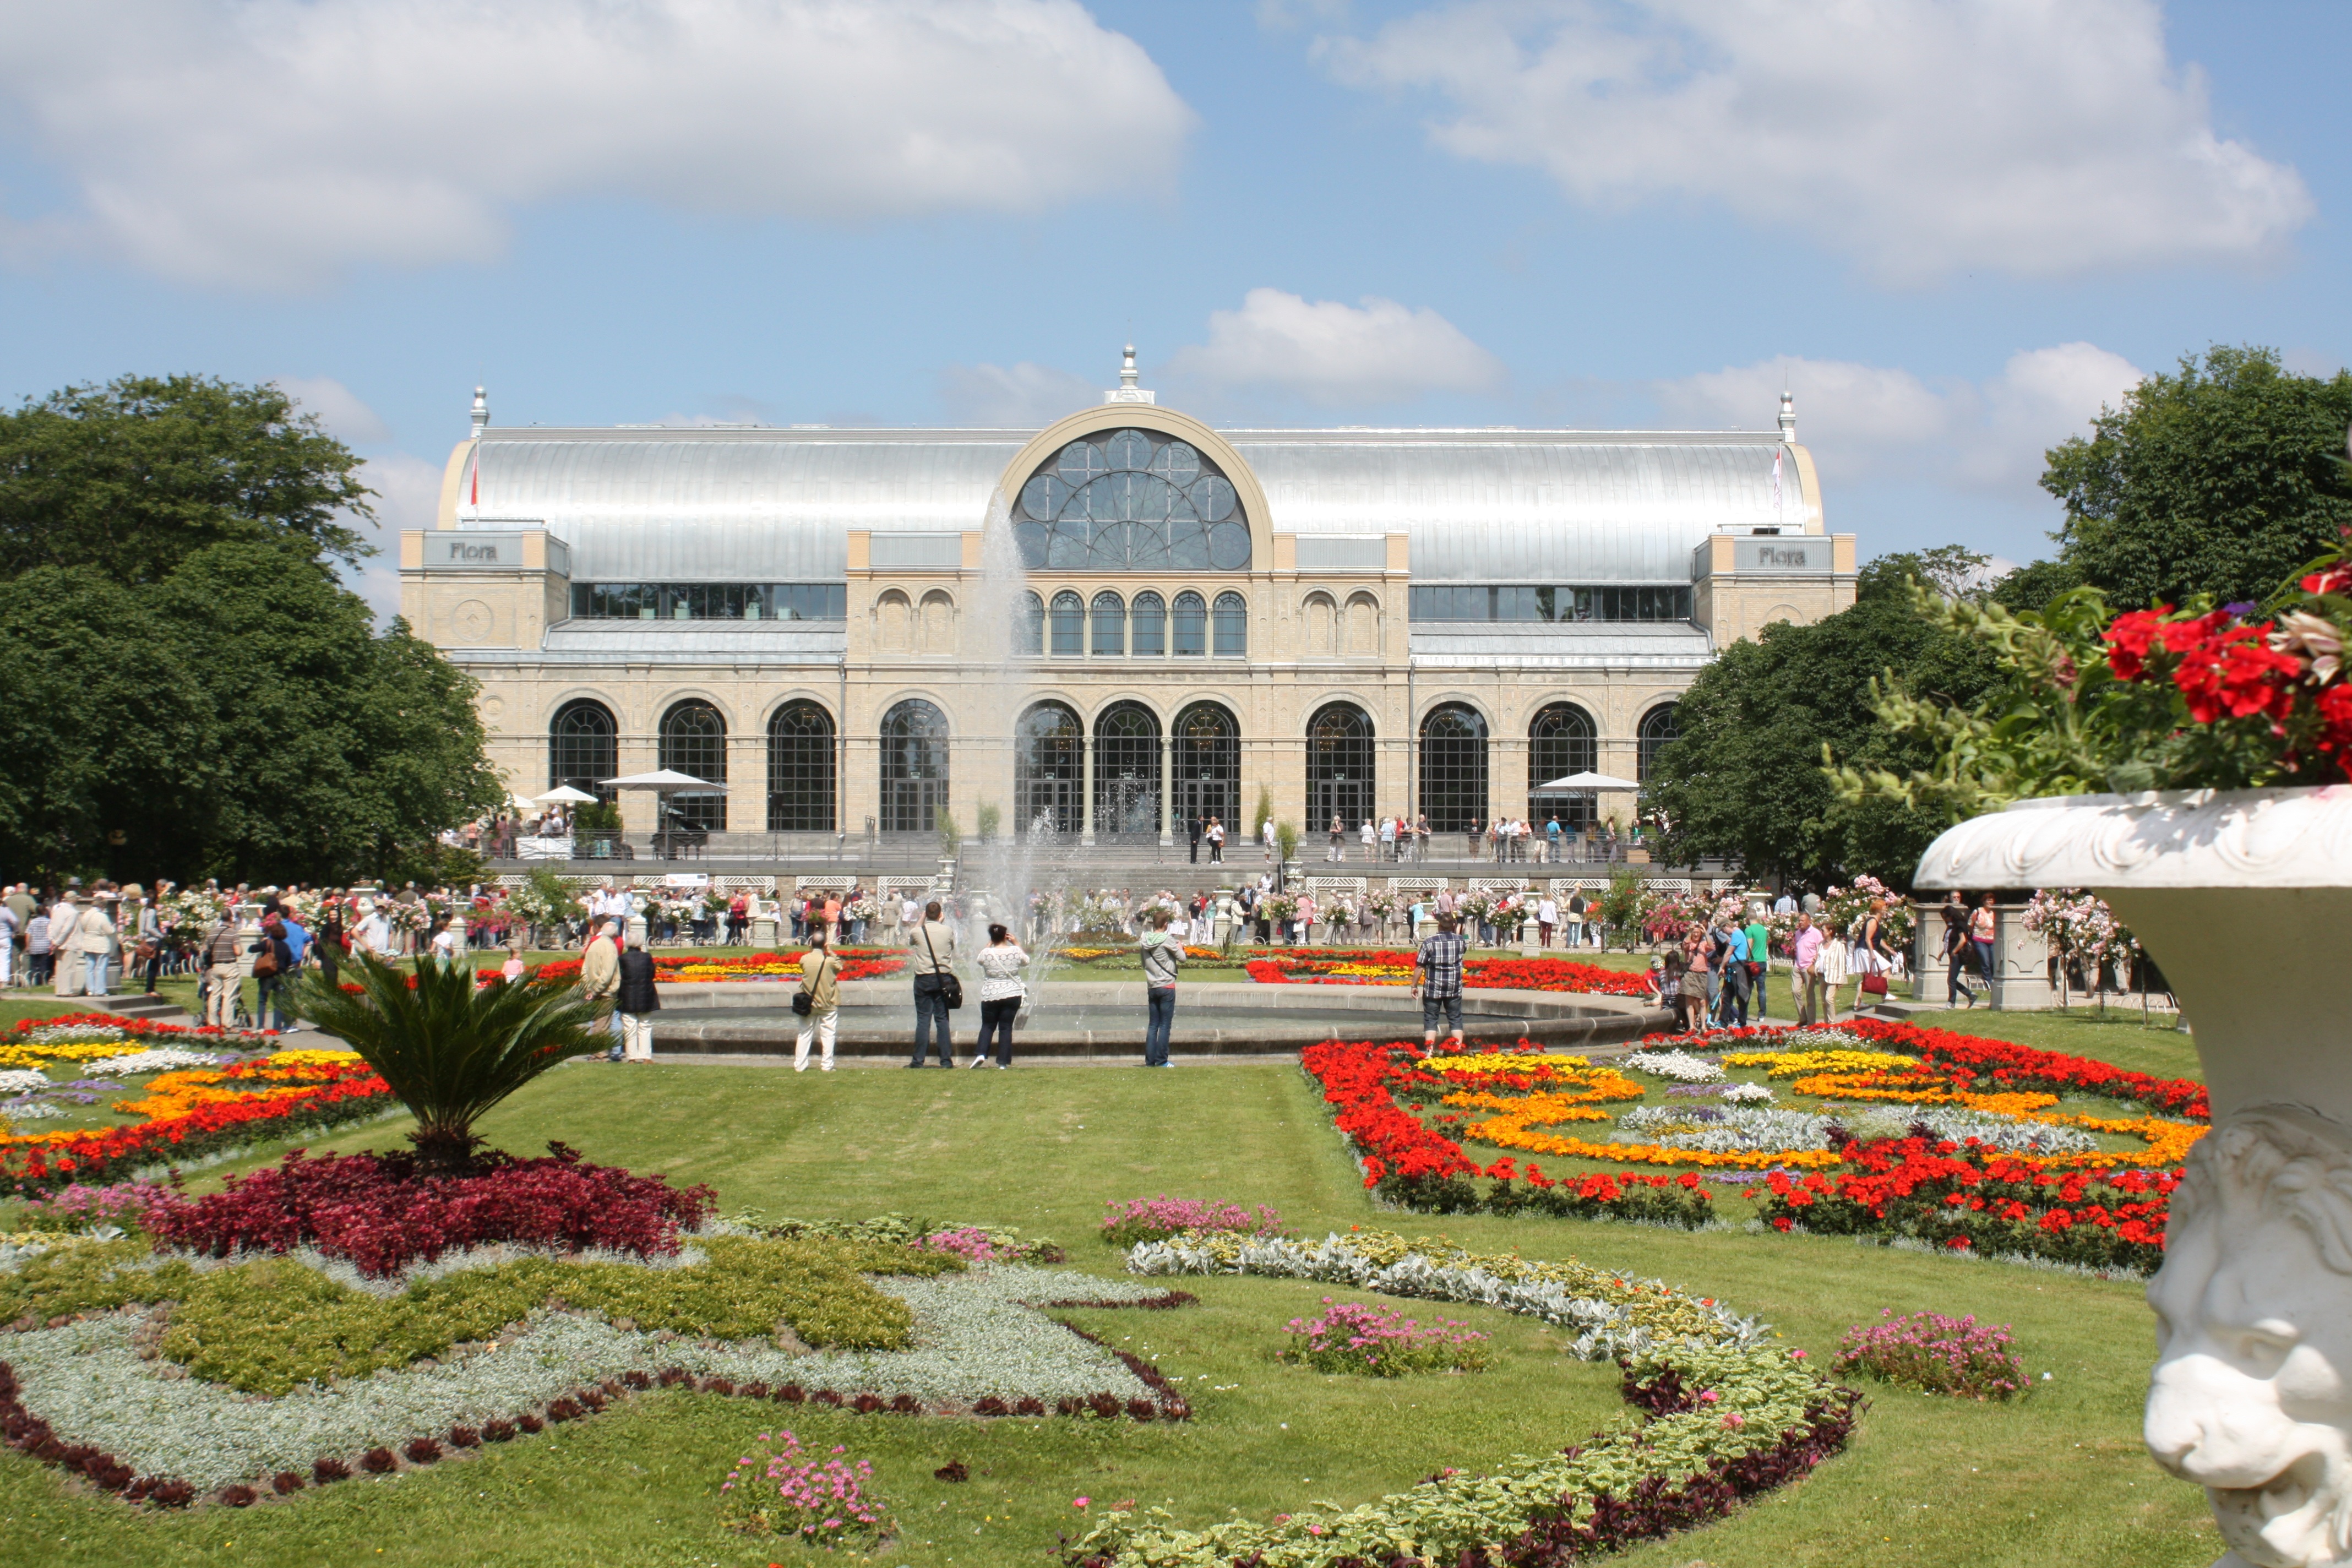
sky, sun, lawn, flower, palace, green, color, plaza, park, botany, garden, flora, flowers, clouds, fountain, cologne, town square, botanical garden, art nouveau